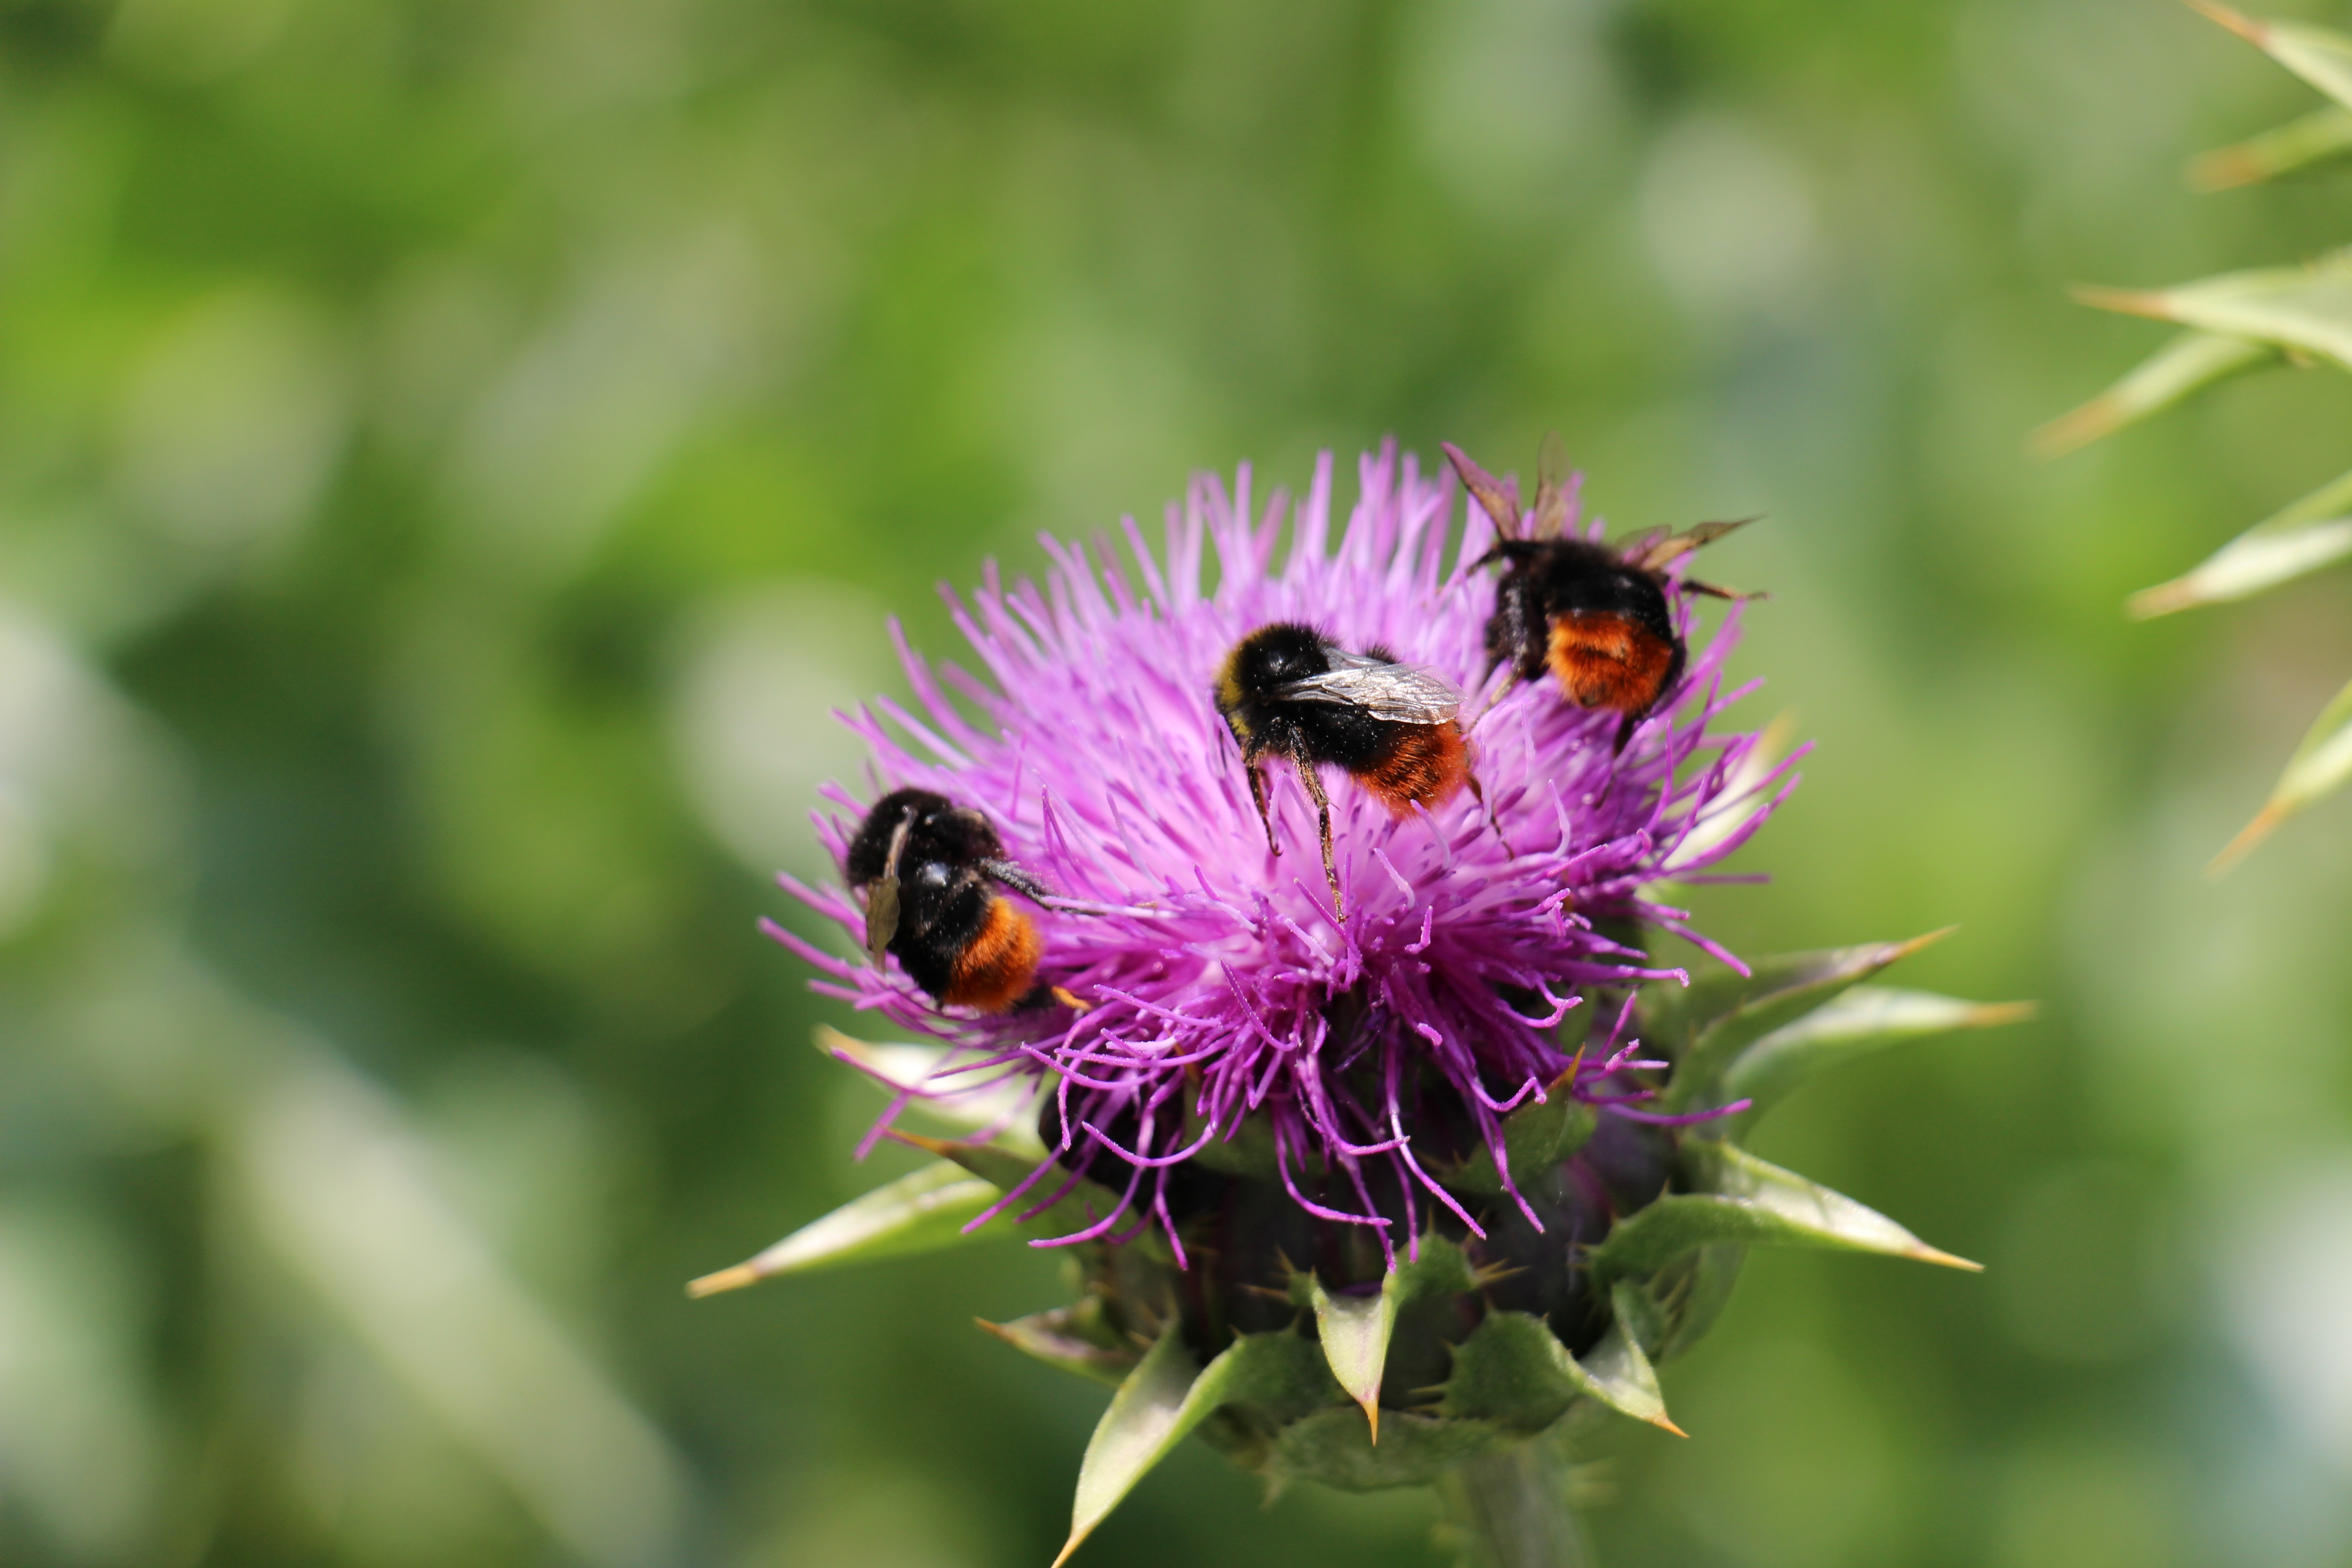
nature, blossom, plant, photography, flower, purple, petal, bloom, summer, pollen, pollination, spring, color, insect, macro, botany, pink, close, flora, fauna, invertebrate, sprinkle, wildflower, flowers, close up, violet, bee, thistle, bumblebee, hummel, collect, nectar, fragrance, macro photography, flowering plant, honey bee, daisy family, collect nectar, pollinator, bumblebees, whopper, round flower, land plant, membrane winged insect